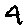
Label: 4